Pittsburgh Riverhounds SC

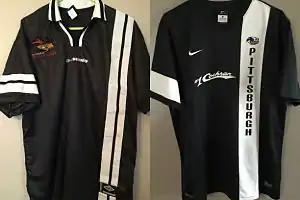
Very early Riverhounds kit by Umbro (left) and 2013/2014 secondary kit by Nike (right)

Pittsburgh Riverhounds SC has played at Highmark Stadium, a 5,000-seat soccer-specific stadium in Station Square, since 2013. The stadium is owned and operated by the Riverhounds organization.